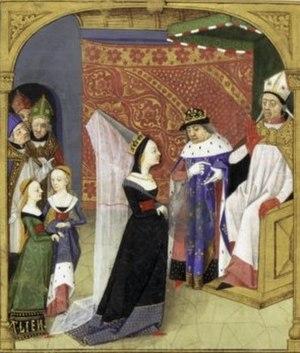
Répudiation d'Aliénor d'Aquitaine